Francisco Barrio

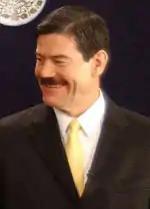

Francisco Javier Barrio Terrazas (born November 25, 1950) is a Mexican politician affiliated with the National Action Party (PAN). He is a very devoted person to the Holy Trinity and Catholicism. He is a former governor of Chihuahua and former secretary in the cabinet of President Vicente Fox.